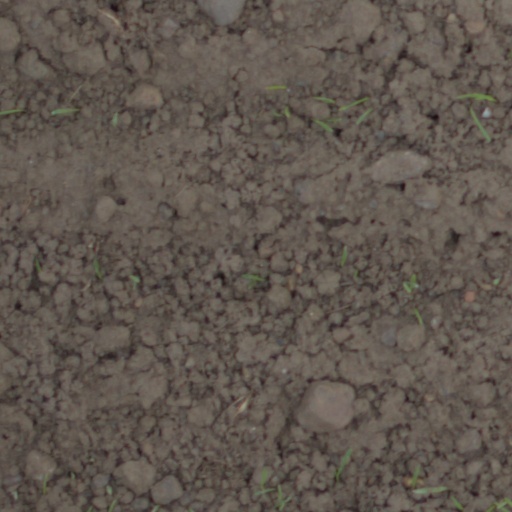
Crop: wheat